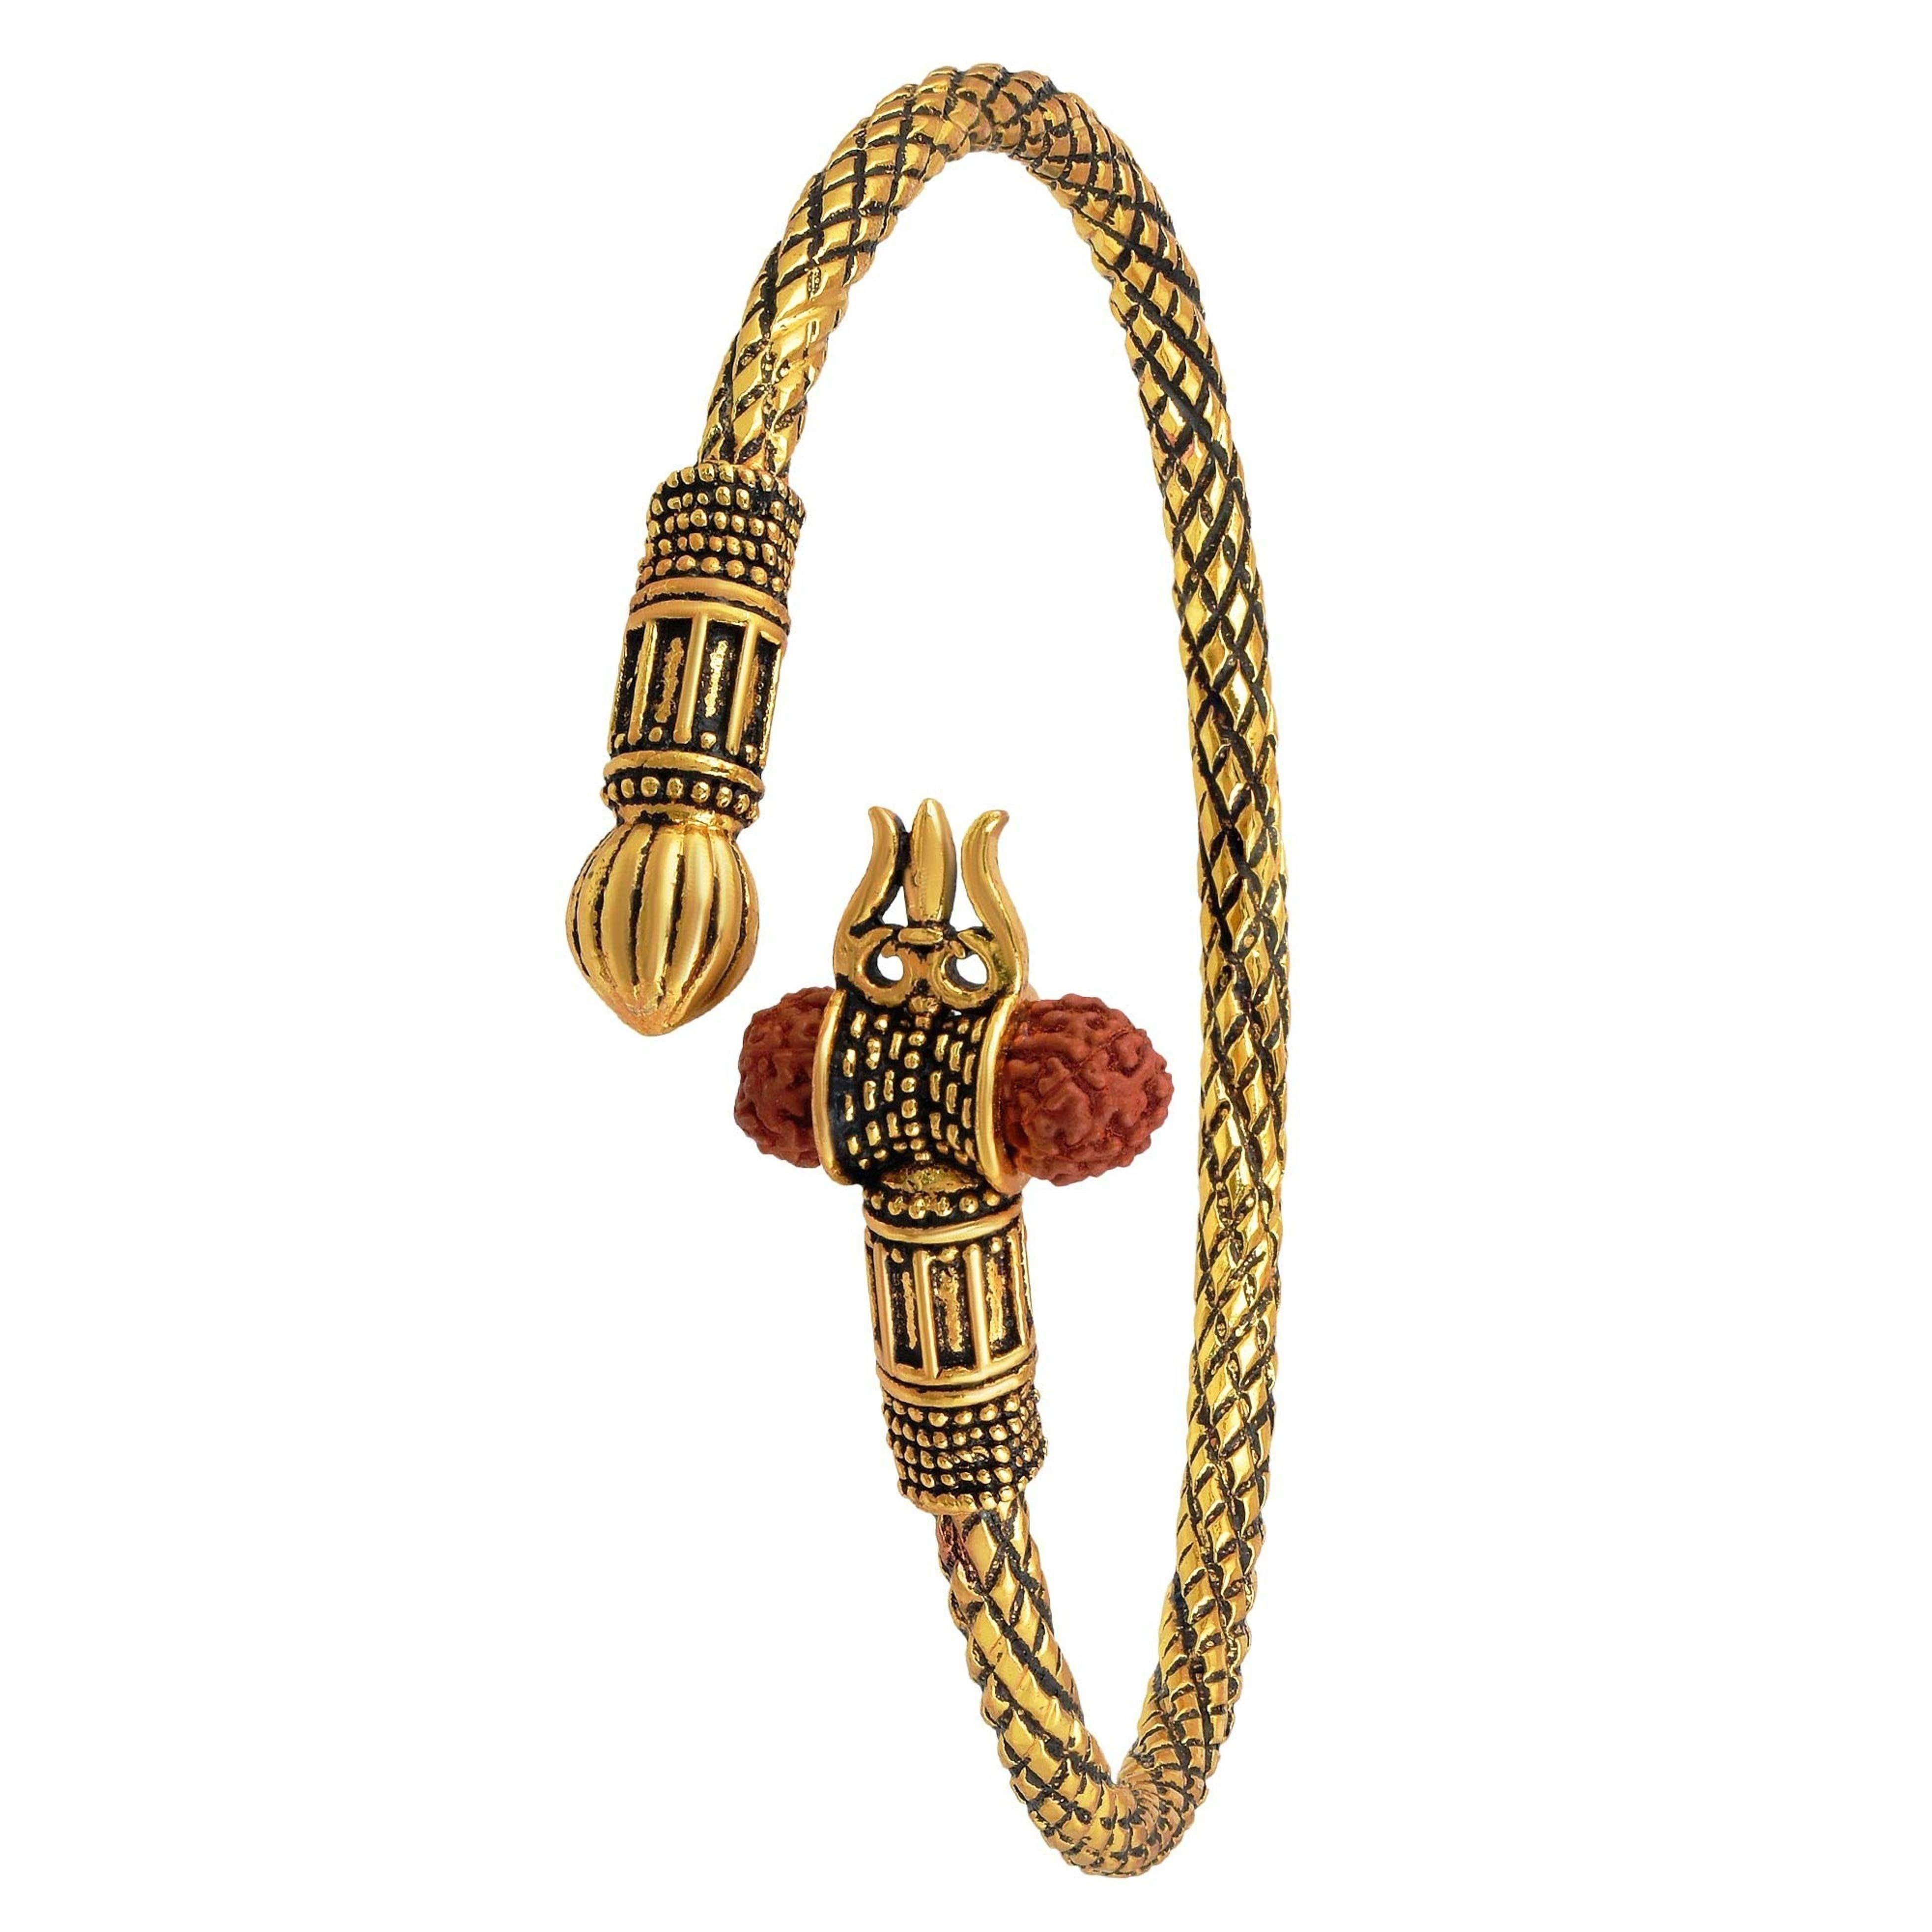
ZUMRUT MAKING YOU A STYLE SENSATION Golden Adjustable Oxidized Textured Premium Traditional Designer Lord Shiva Trishul Rudraksha Damroo Bahubali Kada Bracelet Free Size Cuff/Kada Spiritual Jewellery for
Type: Bracelets & Bangles
Brand: ZUMRUT MAKING YOU A STYLE SENSATION
Price: Rs. 599
 Zumrut gorgeous kada for all the lovers of sankara, lord shiva, bholenath - with exquisite carvings of a trishul and a turquoise damroo. a classic piece of hand crafted gold oxidized kada with rudraksha trishul damroo - unique bracelet for men. beautiful gold oxidized lord shiva's trishul rudhraksh damru damroo trident traditional ethnic vintage style auspicious designer flexible cuff bracelet kada. ethnic uniquely crafted oxidized silver plated cuff bracelet is having auspicious rudraksha beads. suits to wear in any occasion like daily, party , wedding and festival. a perfect gift for your valentine-girlfriend or boyfriend and beloved one's- wife , husband , brother , sister. excellent gift for birthday, anniversary and festivals celebrations.